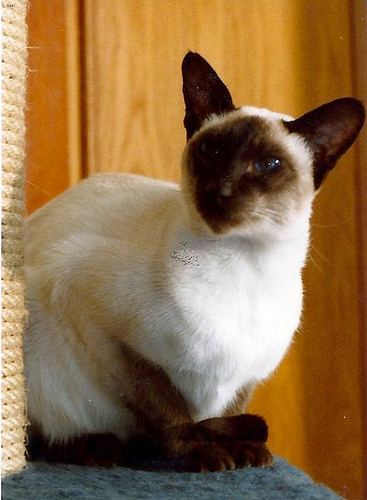
Animal: cat
Breed: Siamese